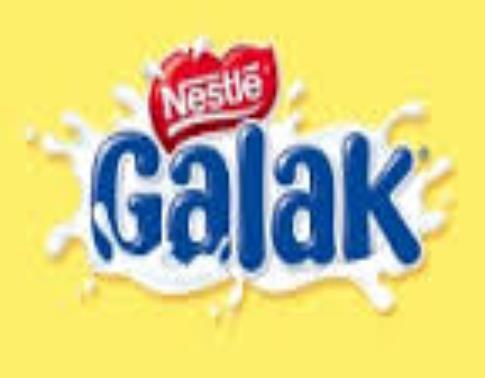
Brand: galak
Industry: Food